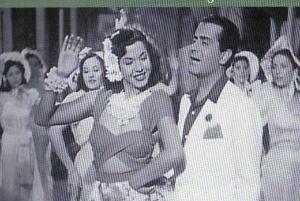
Madame la diablesse est un film égyptien réalisé par Henry Barakat, grand succès de cinéma populaire en 1949. C'est une comédie musicale basée sur un argument fantastique et comprenant, outre les numéros musicaux, de nombreuses scènes comiques. Il met en scène le couple-star du cinéma égyptien de l'époque, Samia Gamal et Farid El Atrache.